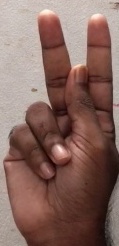
ASL sign: K